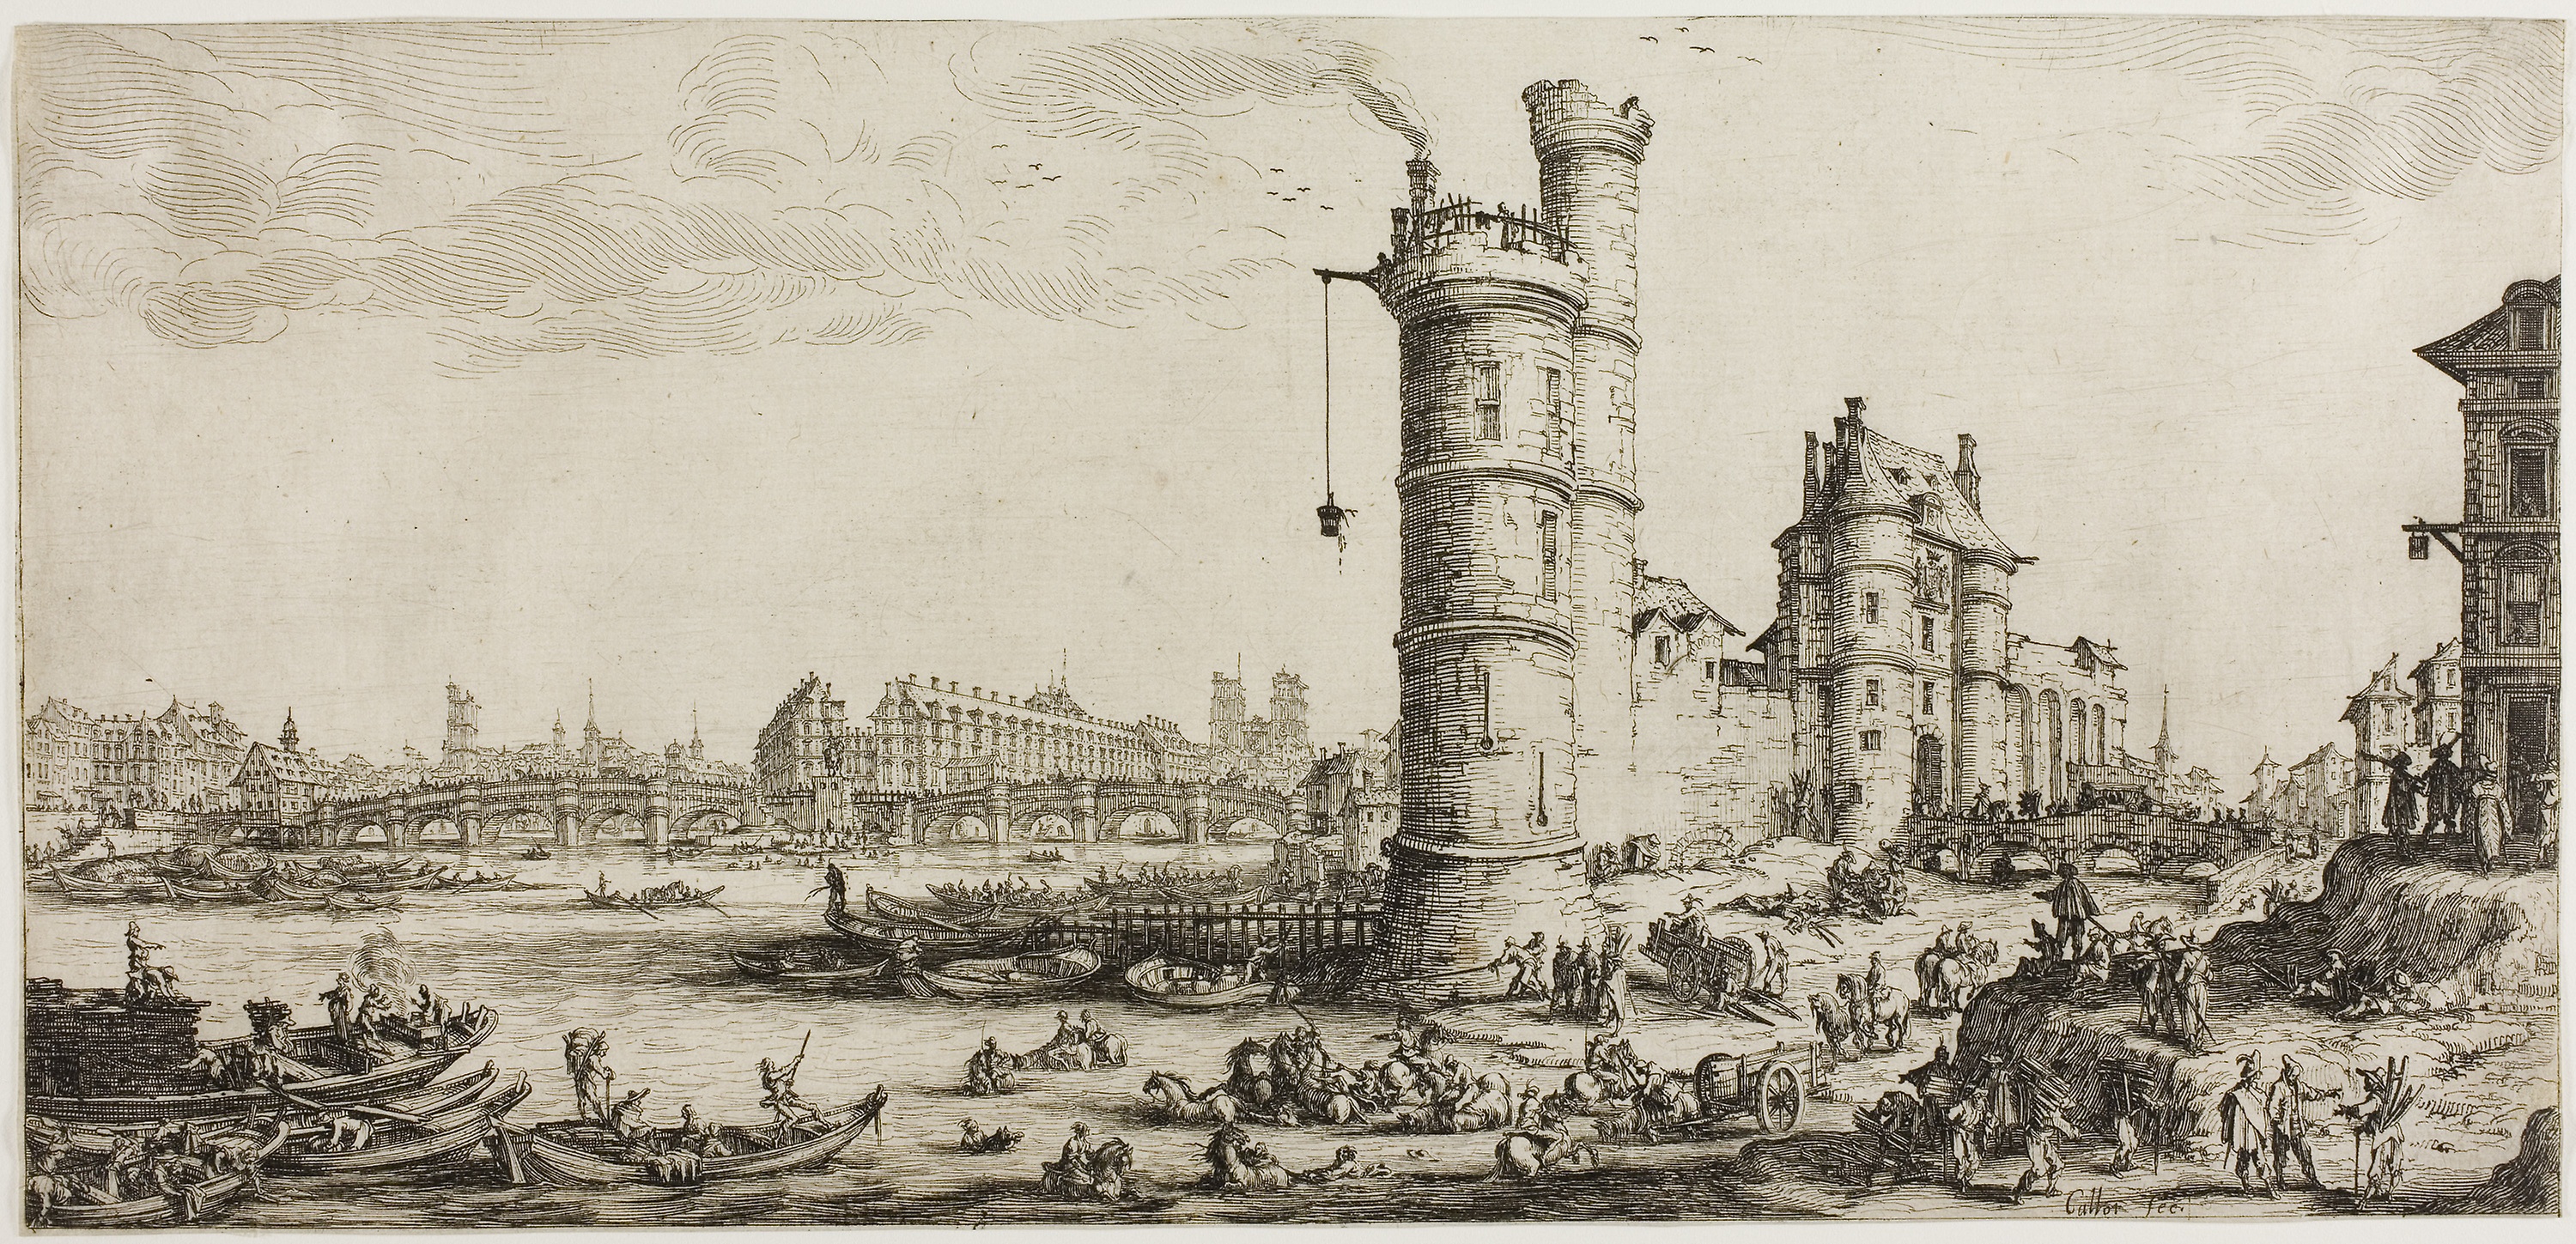
landmark, history, black and white, ancient history, visual arts, tower, artwork, stock photography